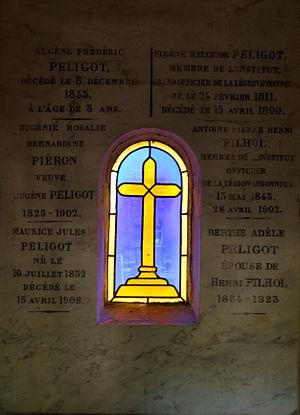
Chapelle Français
Antoine Pierre Henri Filhol, ou Henri Filhol, né le 11 mai 1843 à Toulouse et mort le 28 avril 1902 à Paris dans le 6ᵉ arrondissement, est un paléontologue, spéléologue et zoologiste français.